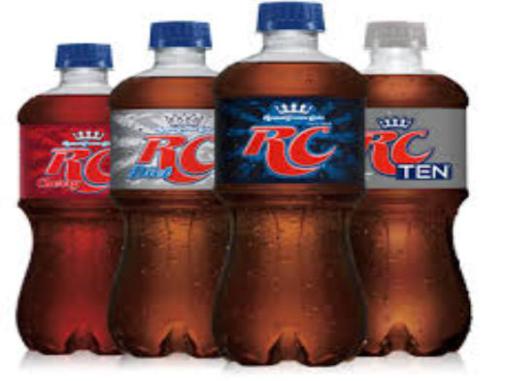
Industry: Food